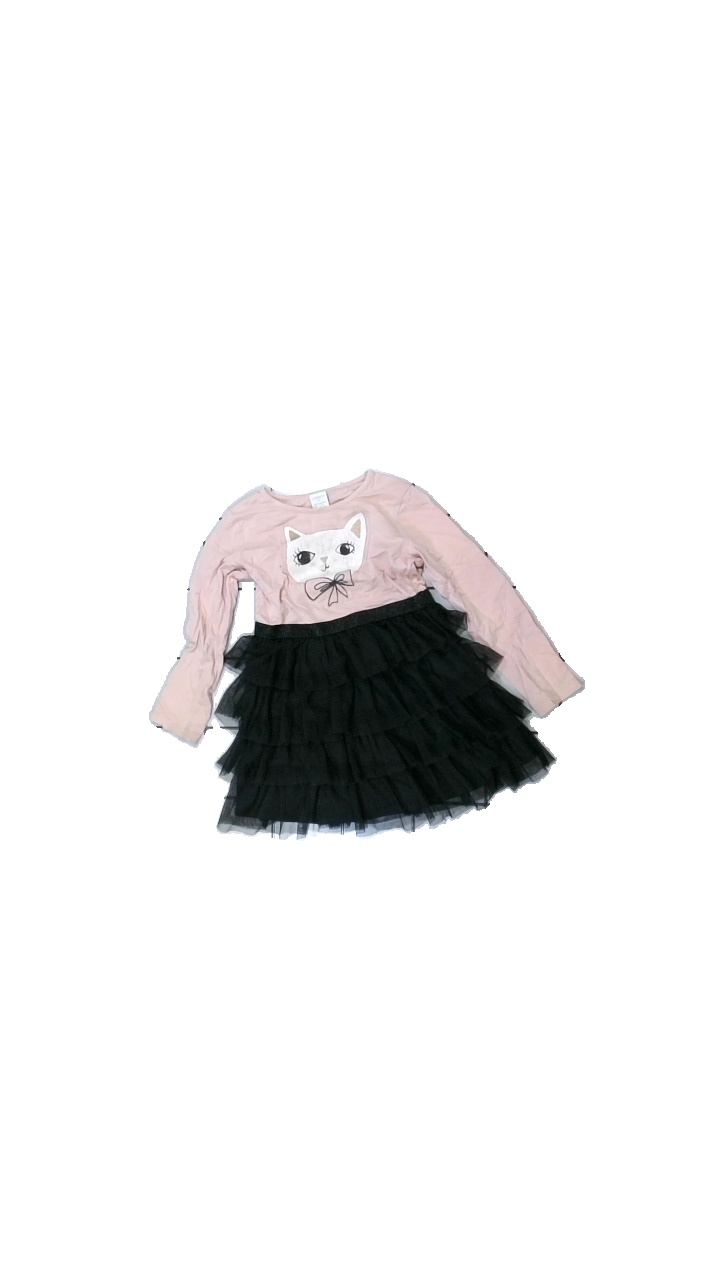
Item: Dress (Children)
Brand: Lindex
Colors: Pink, Black, White
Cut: C-collar, Regular
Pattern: Logo print
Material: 100% cotton
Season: All
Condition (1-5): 3
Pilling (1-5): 3
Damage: stained
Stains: Major
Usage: Export
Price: <50